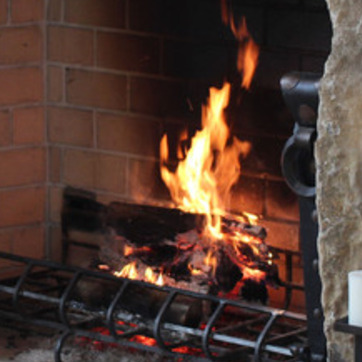
Material: other